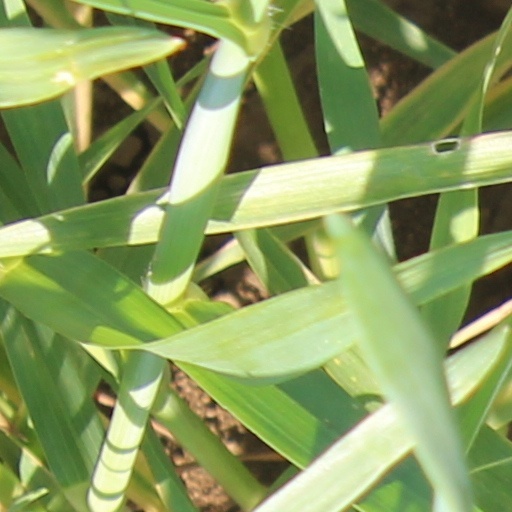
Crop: wheat